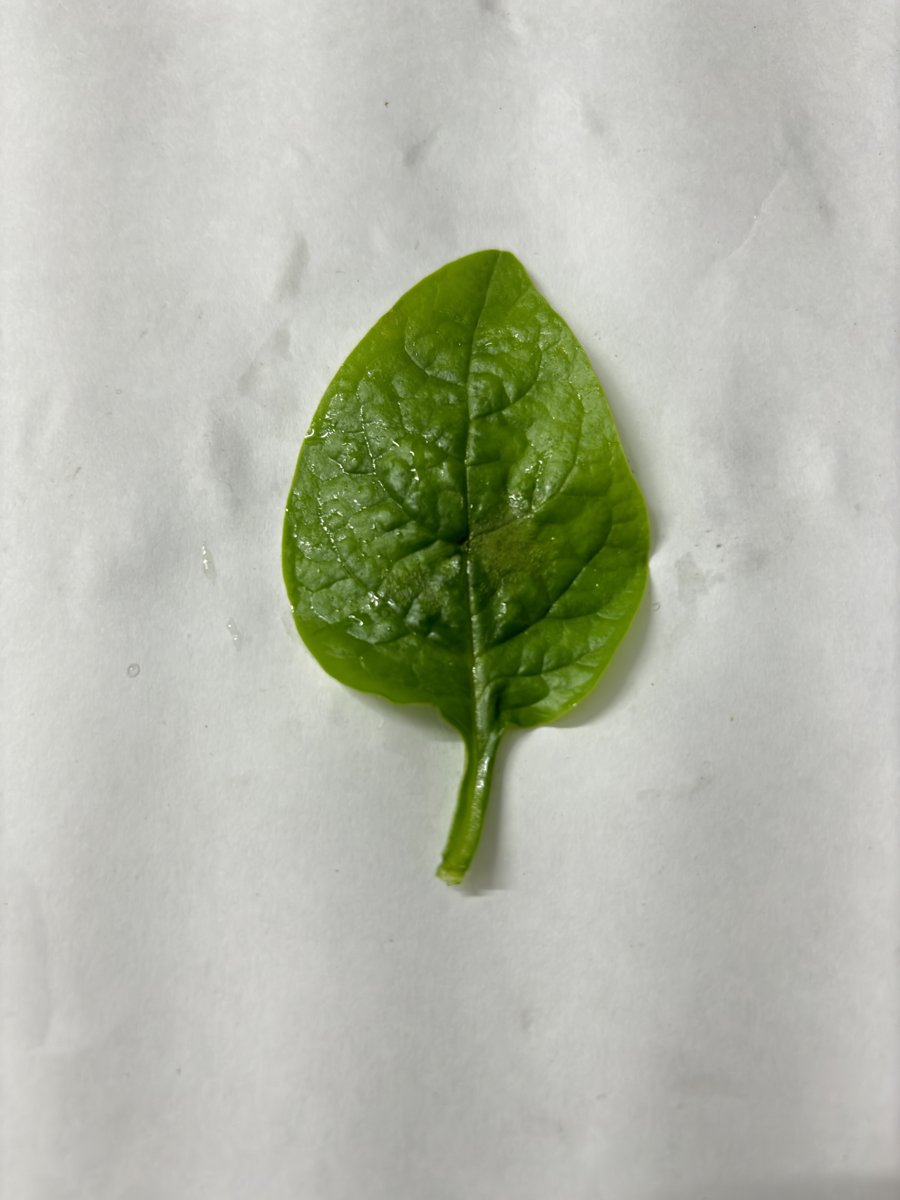
Label: Healthy-Leaf